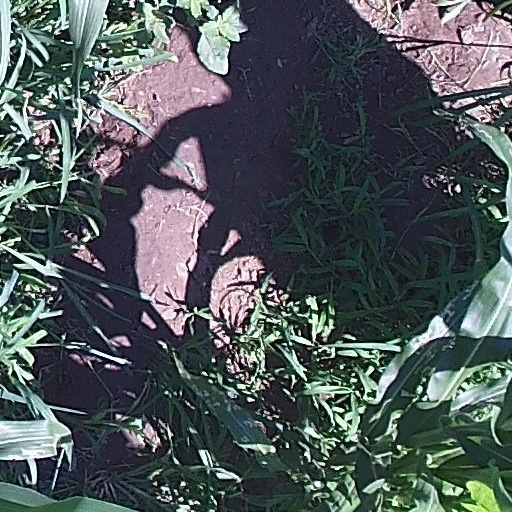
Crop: maize; corn